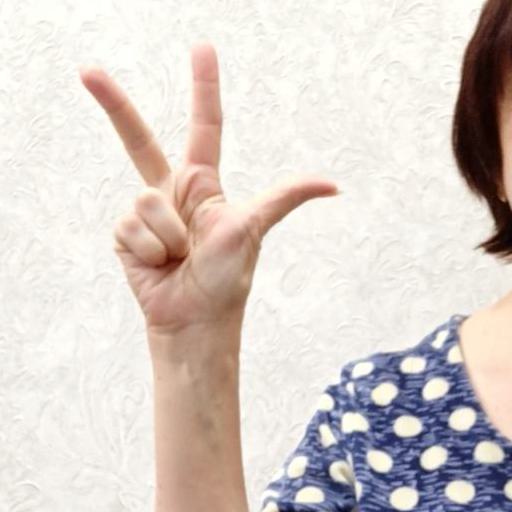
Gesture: three2